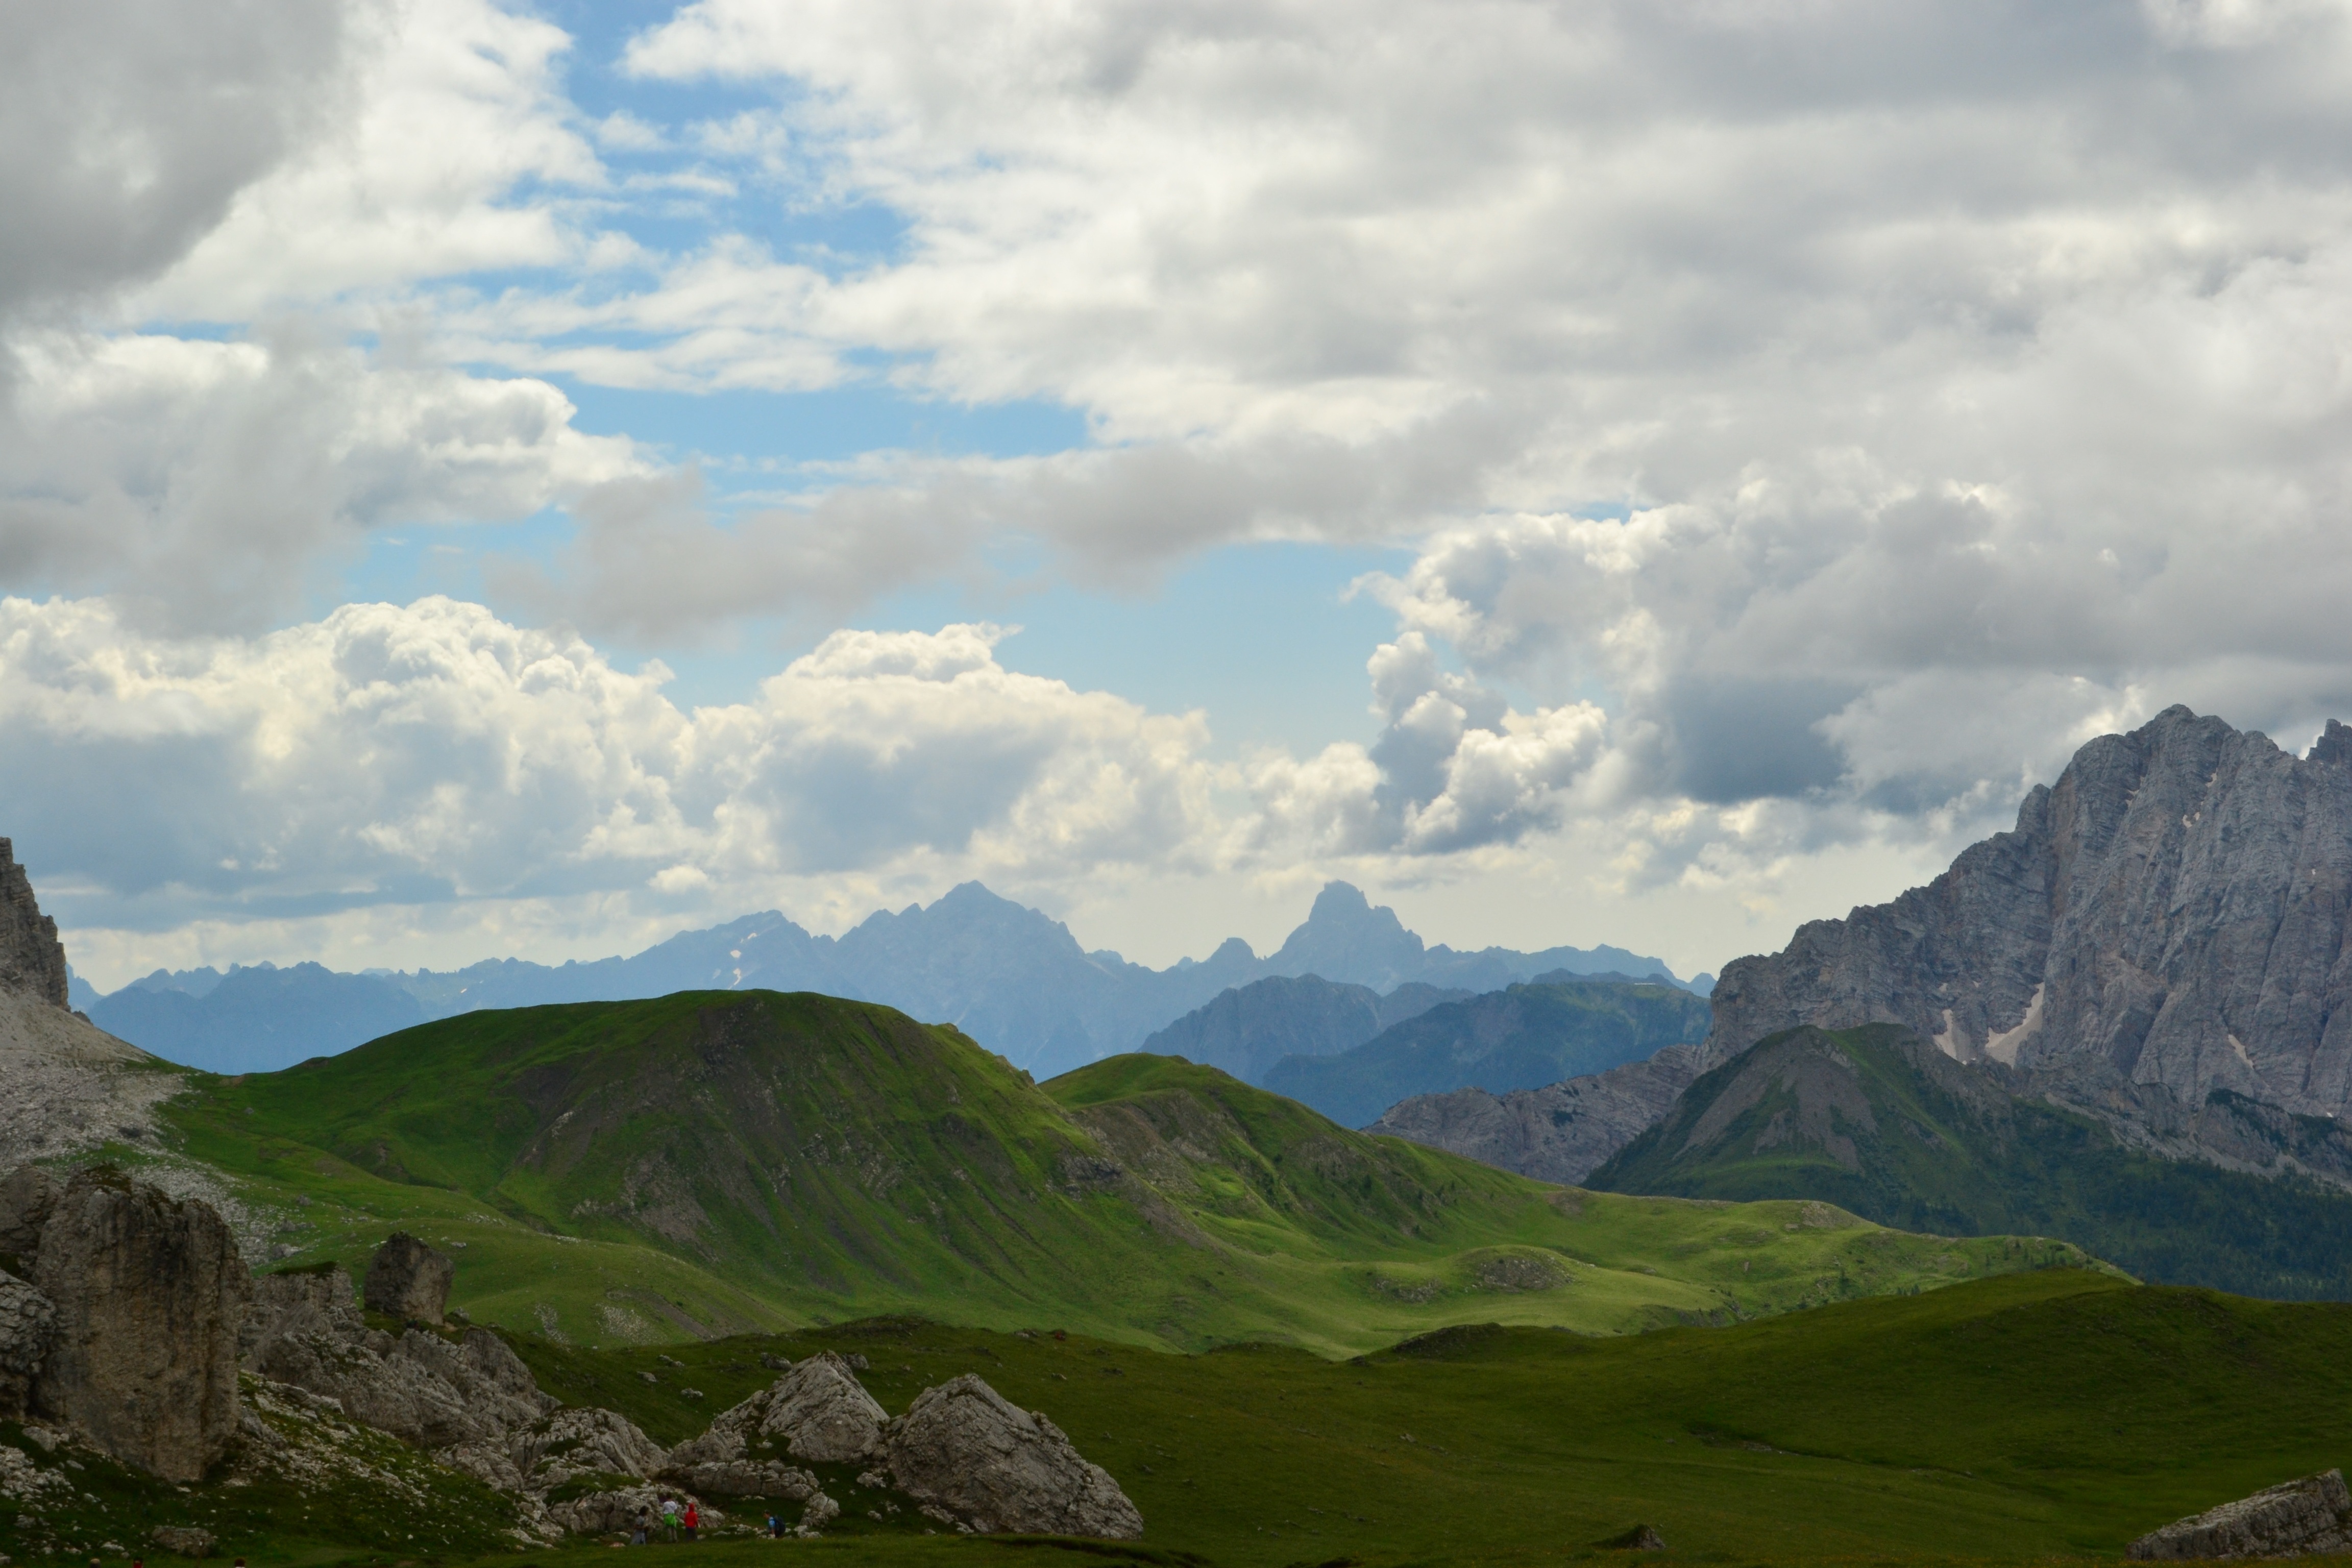
landscape, nature, wilderness, mountain, cloud, sky, meadow, hill, valley, mountain range, italy, highland, ridge, alps, grassland, plateau, fell, loch, dolomite, landform, mountain pass, meteorological phenomenon, geographical feature, mountainous landforms